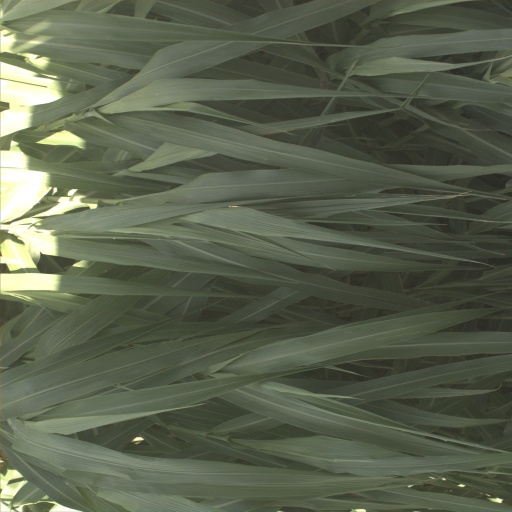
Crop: sorghum